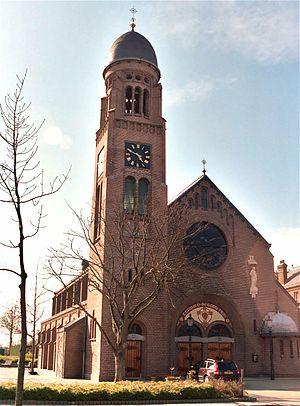
Heerhugowaard est un village et une commune néerlandaise, en province de Hollande-Septentrionale, dans la région de Frise-Occidentale.